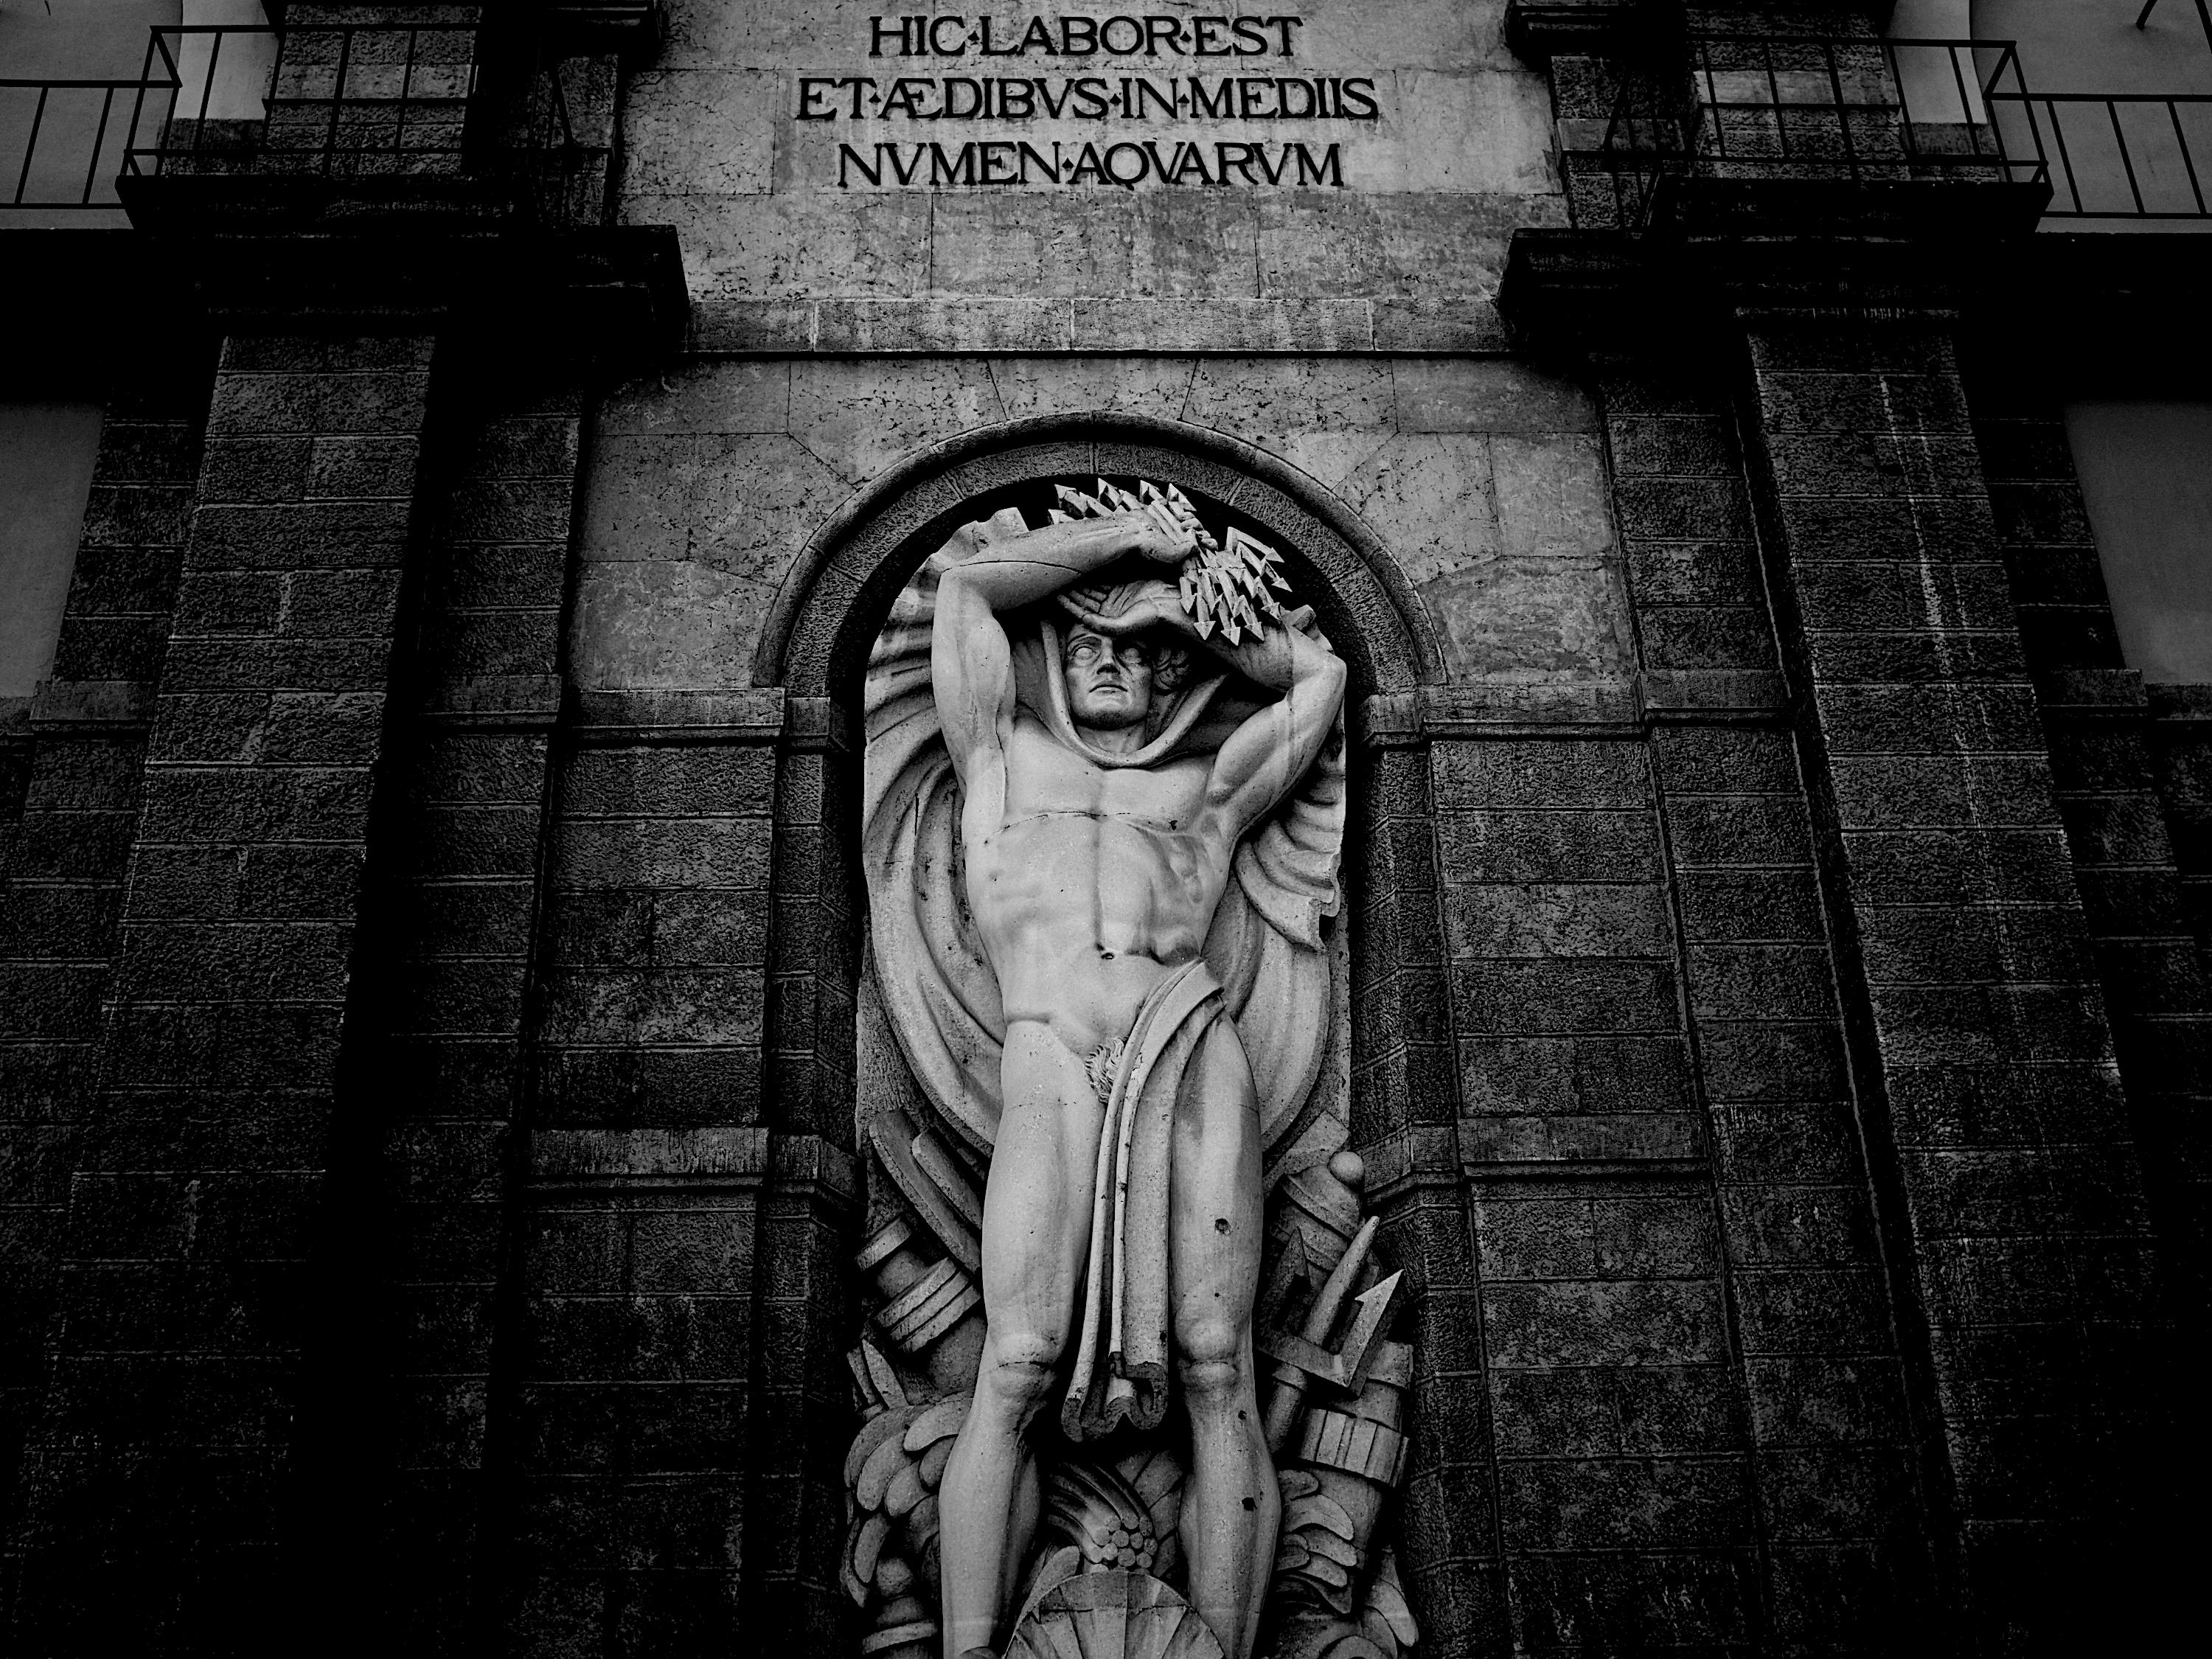
black, black and white, monochrome, monochrome photography, statue, art, photography, architecture, religious item, stock photography, sculpture, temple, darkness, style, visual arts, artifact, stone carving